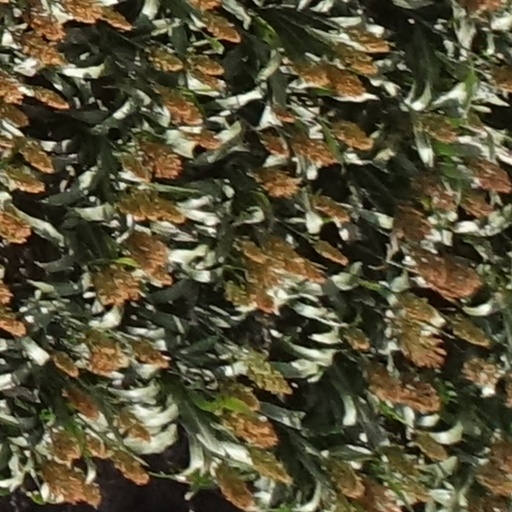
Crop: sorghum